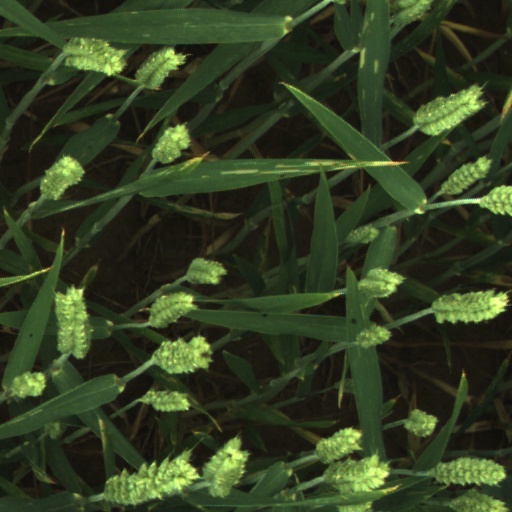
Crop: wheat